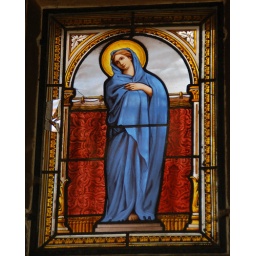
Virgin Mary against a red curtain - stained glass